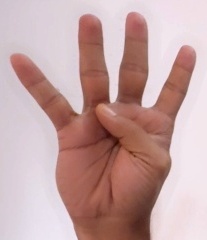
ASL sign: 4